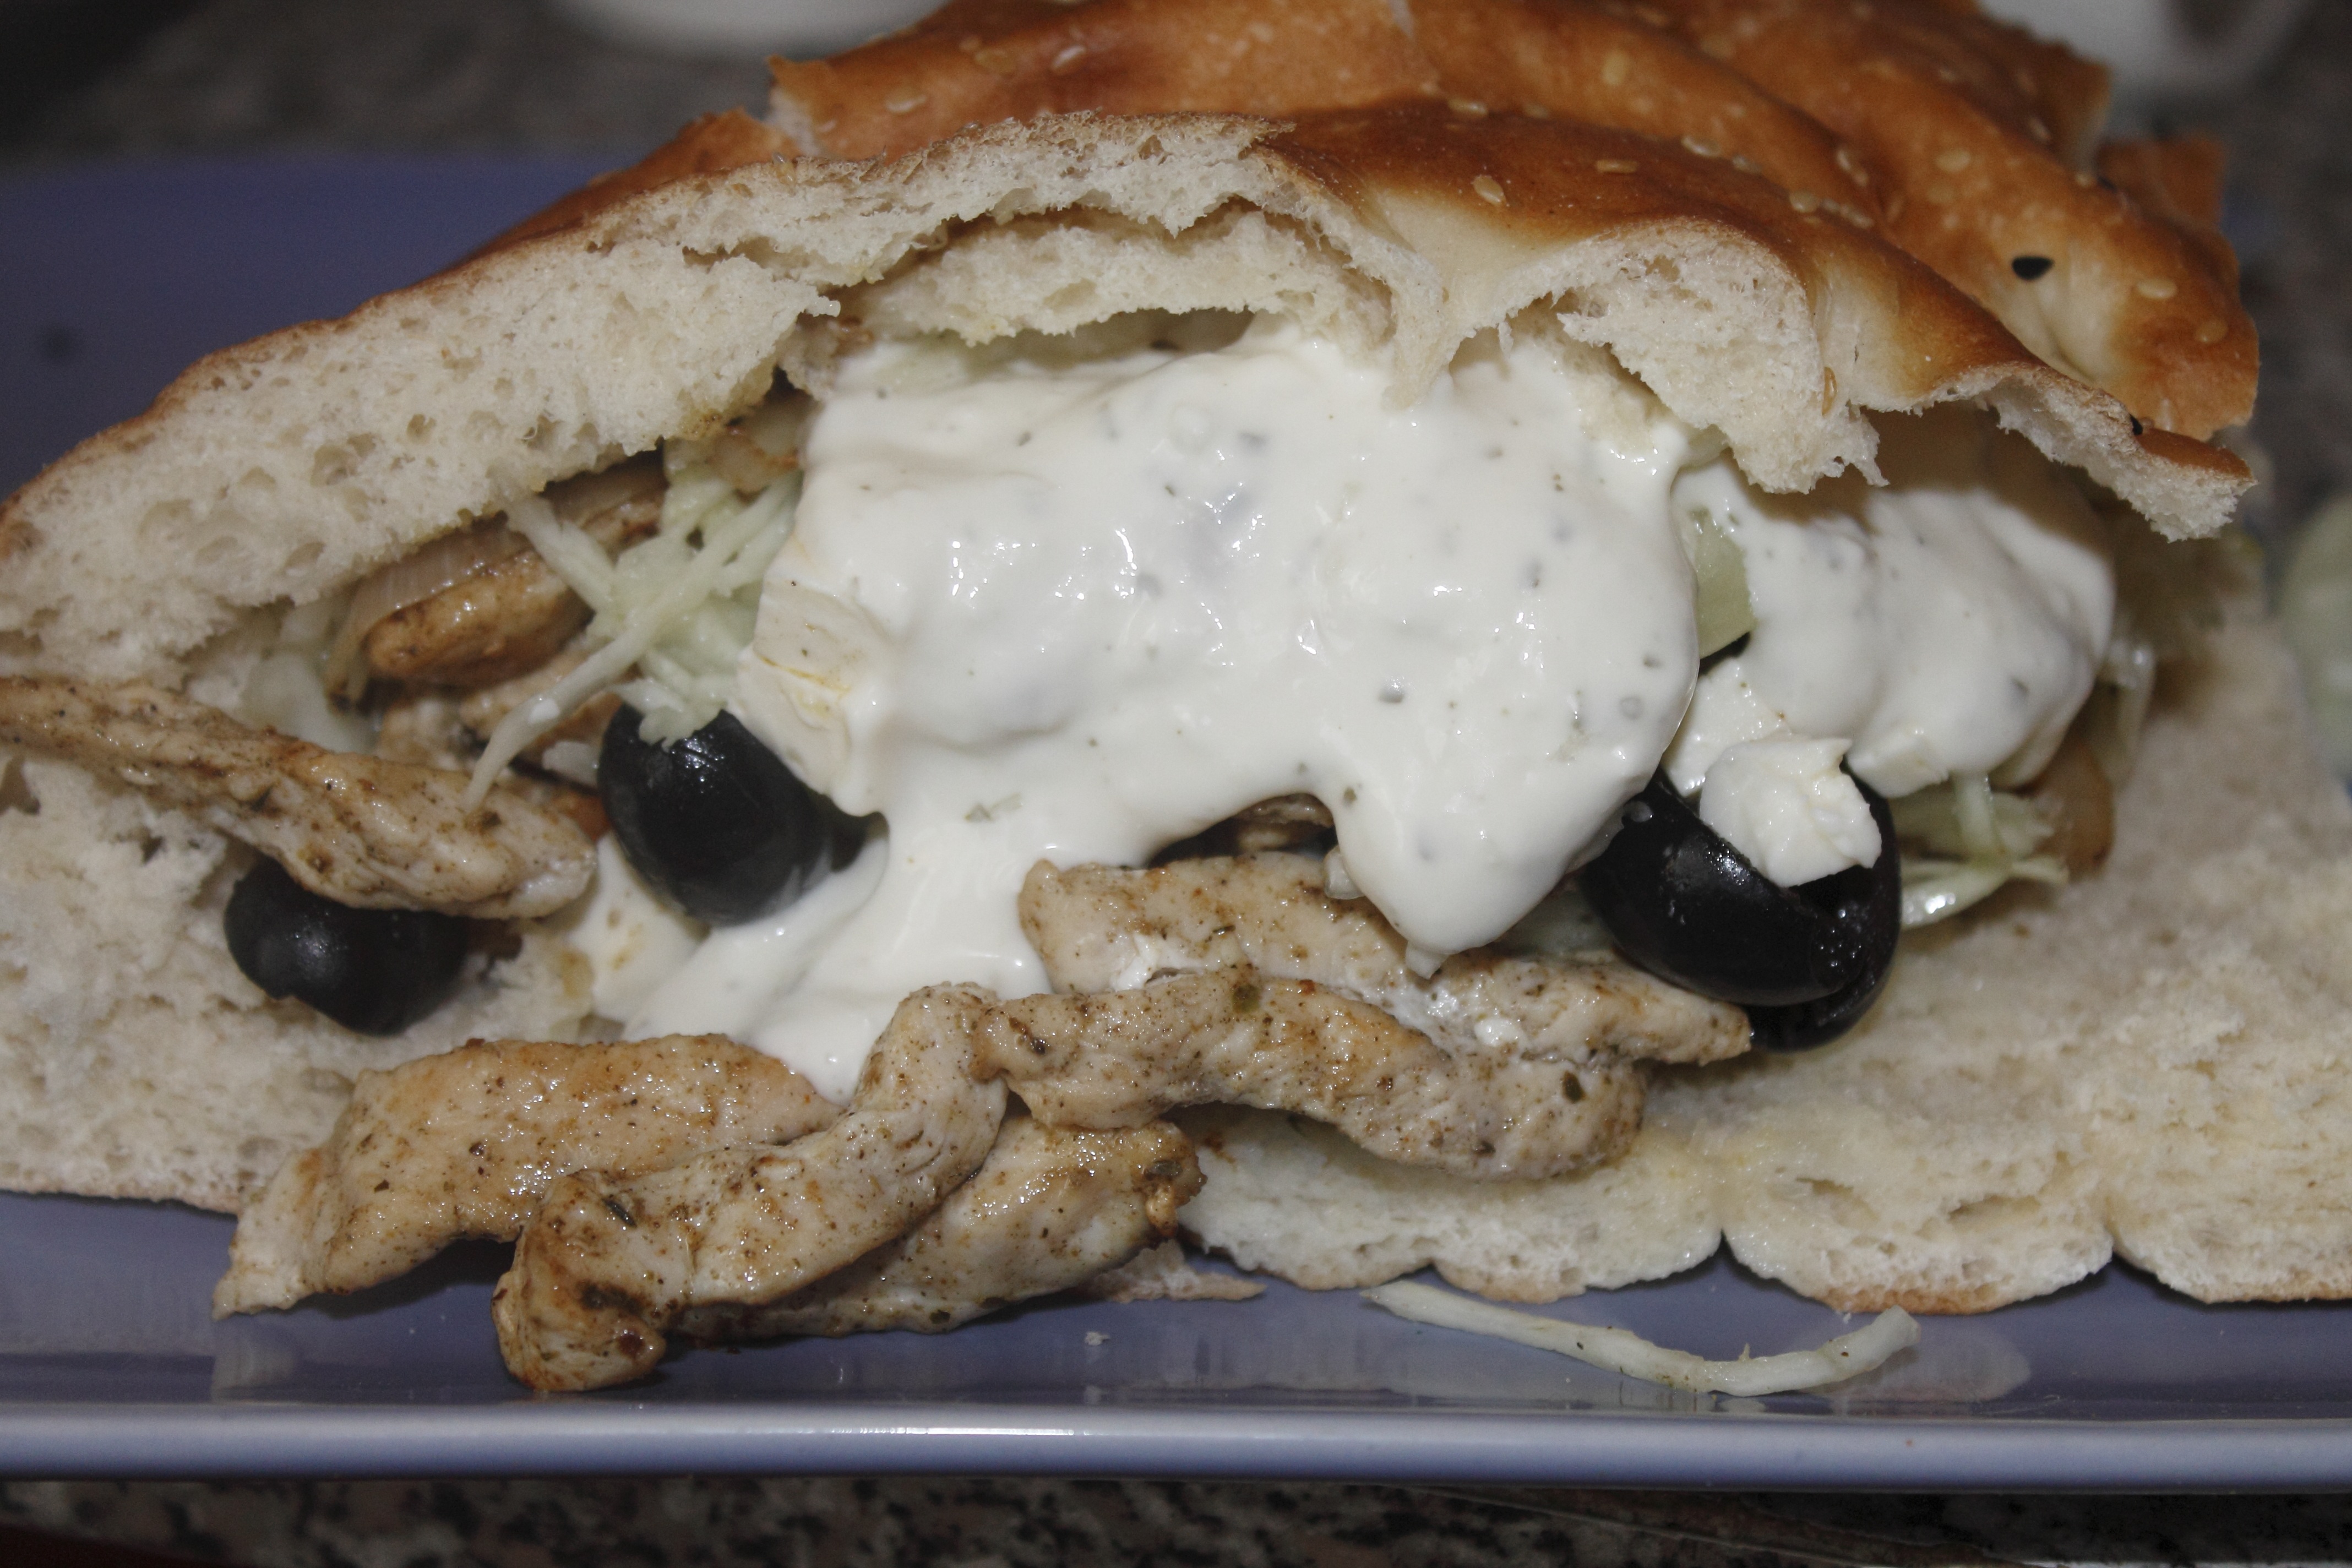
dish, meal, food, produce, vegetable, breakfast, snack, dessert, eat, fast food, cuisine, sauce, delicious, homemade, olives, baked goods, junk food, doner kebab, snack food, tzaziki